Cold-weather warfare

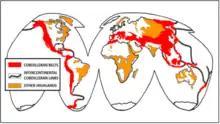
The principal mountain ranges of the world

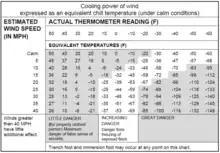
Cooling power of wind, expressed as an equivalent chill temperature under calm conditions

The "Taschenbuch für den Winterkrieg" manual contains sections on the influence and duration of winter, the seasons of mud and thaw, preparation for winter warfare, winter combat methods and maintaining morale, including the use of reading material, lectures, movies, and "strength through joy" exercises. Other sections cover marches, the maintenance of roads, winter bivouacs and shelter, construction of winter positions, camouflage and concealment, identification of the enemy, clothing, rations, evacuation of the wounded, care and use of weapons and equipment, signal communication, and winter mobility. The manual was designed to provide information at the officer level for indoctrination of troops via the non-commissioned officer ranks. The scope of the manual is to train troops in the following areas: